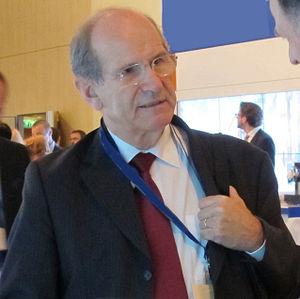
La Presqu'île de Grenoble, également dénommée polygone scientifique selon un usage plus ancien, est un quartier de Grenoble d'une superficie de 250 hectares situé le plus au nord de la ville, caractérisé par un faible nombre d'habitants et la présence de nombreux centres de recherche scientifique.